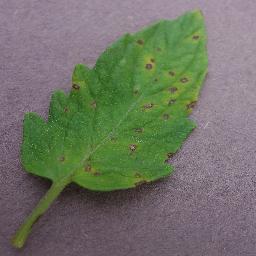
Label: Tomato___Septoria_leaf_spot